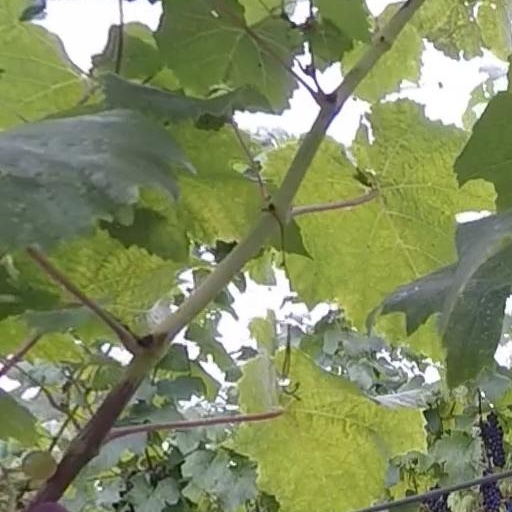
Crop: grape